Augusta Treverorum

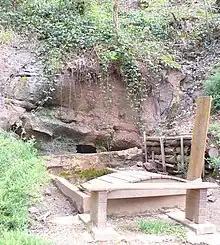
Today's spring at Irminenwingert

Near the Roman Bridge and north of the Barbara Baths was one of the most monumental temples of the Roman city. Its remains were uncovered in 1977–1979 during the construction of an underground car park. The complex occupied an area of 170 m × 88 m, more than a complete insula width. For its construction, considerable embankments were made along the river for flood protection. Together with the large buildings of the Barbara Baths, the temple probably dominated the cityscape above the Moselle Bridge to a large extent.